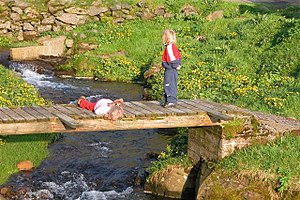
Barndom
legende børn
Barndommen er alderen mellem 0 år og indtil pubertetens indtræden. Idehistorisk er barndommen et nyt begreb ligesom ideen om at børn er personer med anderledes behov end voksne.